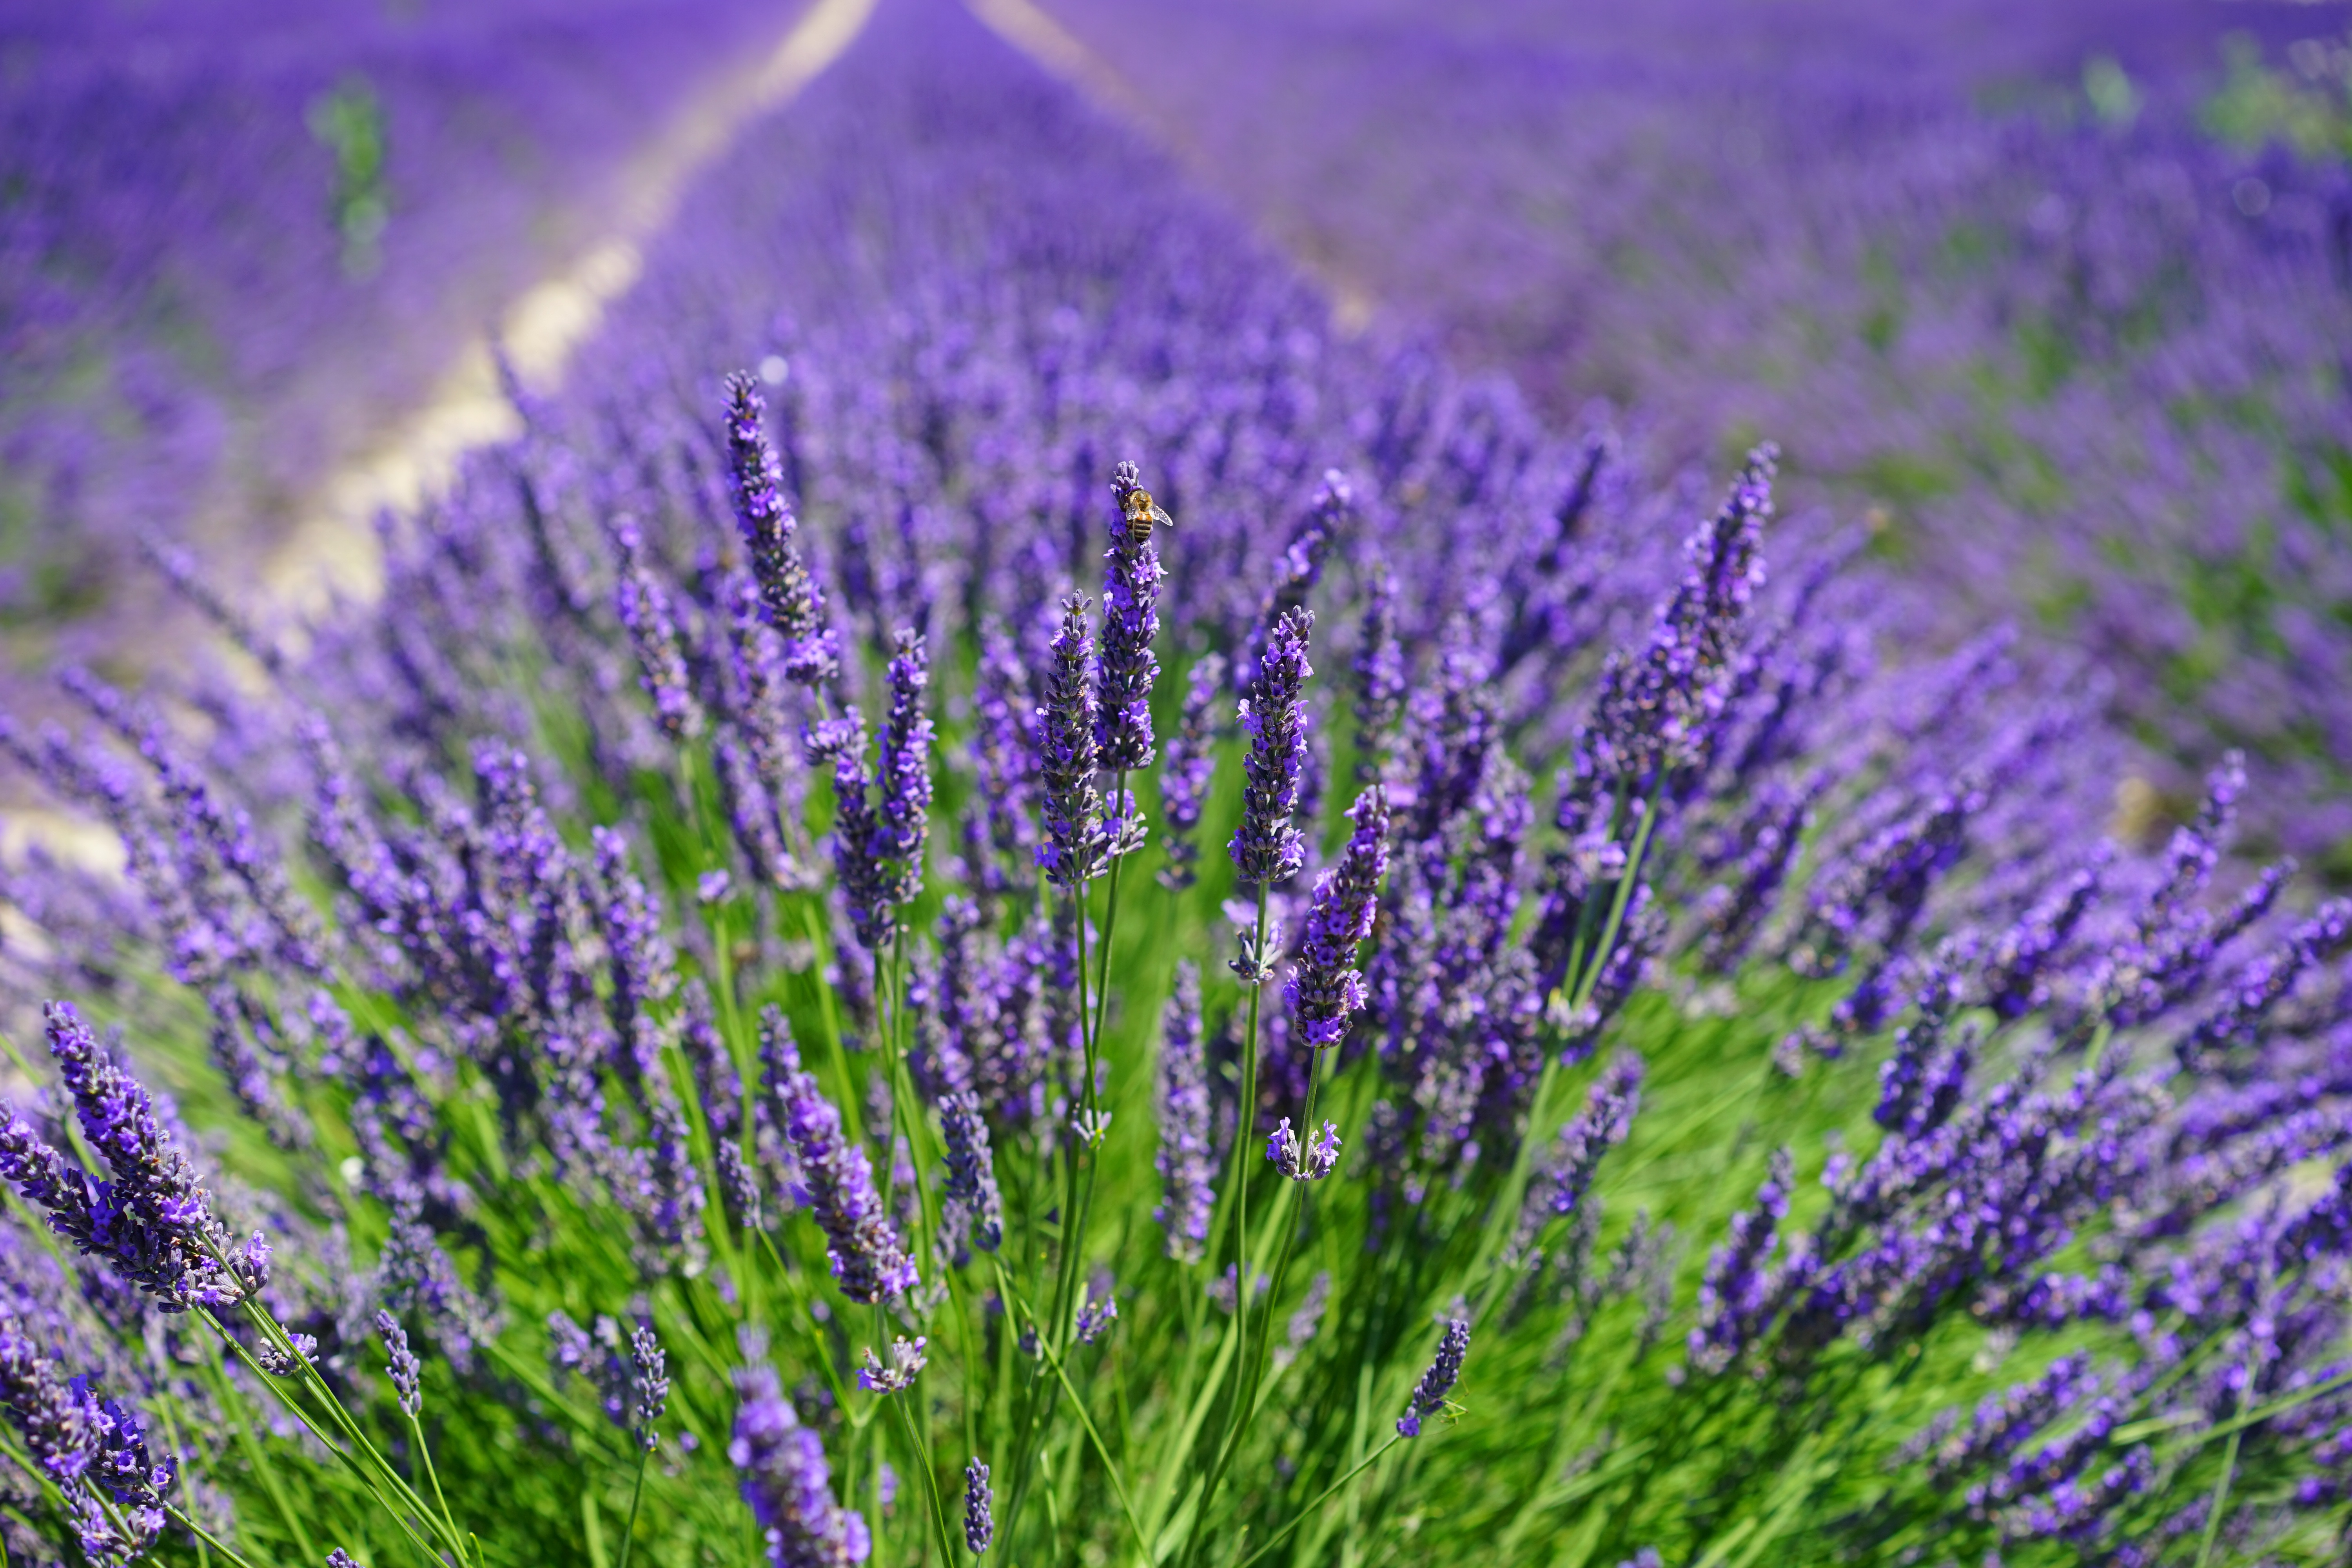
nature, grass, plant, field, meadow, prairie, flower, purple, summer, floral, aroma, green, herb, crop, botany, blue, agriculture, garden, flora, lavender, wildflower, flowers, wild plant, french, bed, petals, decorative, violet, lavender field, provence, fragrant, herbs, flowering, flower meadow, fragrance, aromatic, medicinal plant, macro photography, inflorescence, summer flowers, garden flowers, cottage garden, flowering plant, lamiaceae, lavender flowers, dunkellia, lavender cultivation, wildblue, true lavender, narrow leaf lavender, lavandula angustifolia, lavandula officinalis, lavandula vera, scented plant, homeopathy, lavender meadow, lavendula, blooming lavender, lilac blue, annual plant, land plant, english lavender, french lavender, lavandula dentata